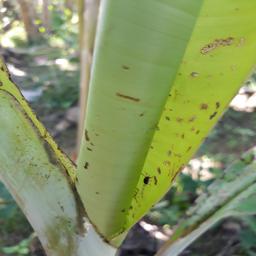
Label: BANANA APHIDS